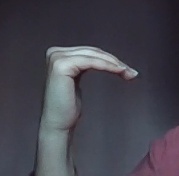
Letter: haa